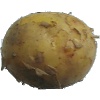
Label: Potato White 1